History of Bougainville

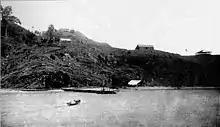
German station at Kieta, 1909

The earliest known site of human occupation in Bougainville is Kilu Cave, located on Buka Island. The bottom-most archaeological deposits in the cave were radiocarbon-dated to between 28,700 and 20,100 years ago. During the Last Glacial Maximum, until approximately 10,000 years ago, present-day Bougainville Island was part of a single landmass known as "Greater Bougainville", which spanned from the northern tip of Buka Island to the Nggela Islands north of Guadalcanal. The "obvious immediate origin for its first colonists" of Bougainville is the Bismarck Archipelago to the north, where sites have been identified dating back 35,000 to 40,000 years.